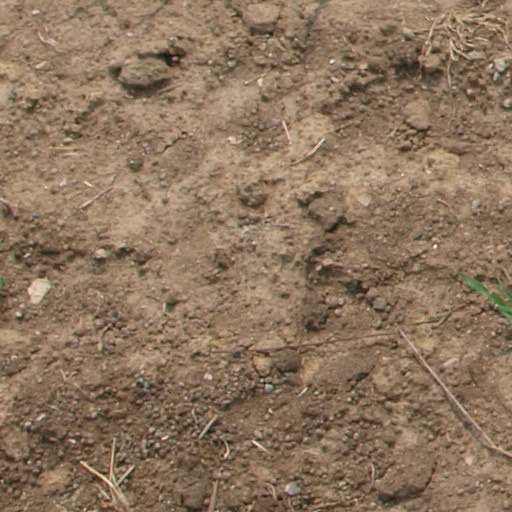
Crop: maize; corn